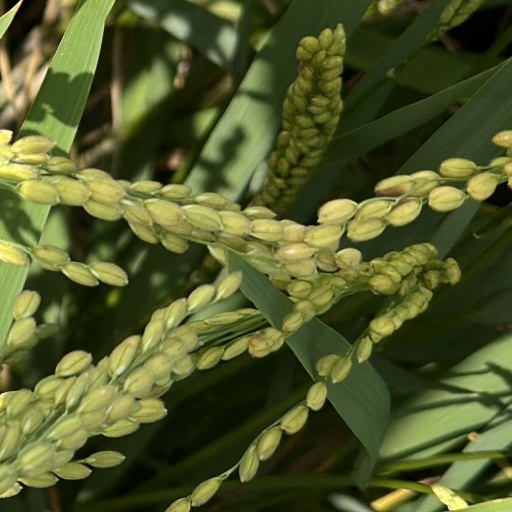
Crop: rice